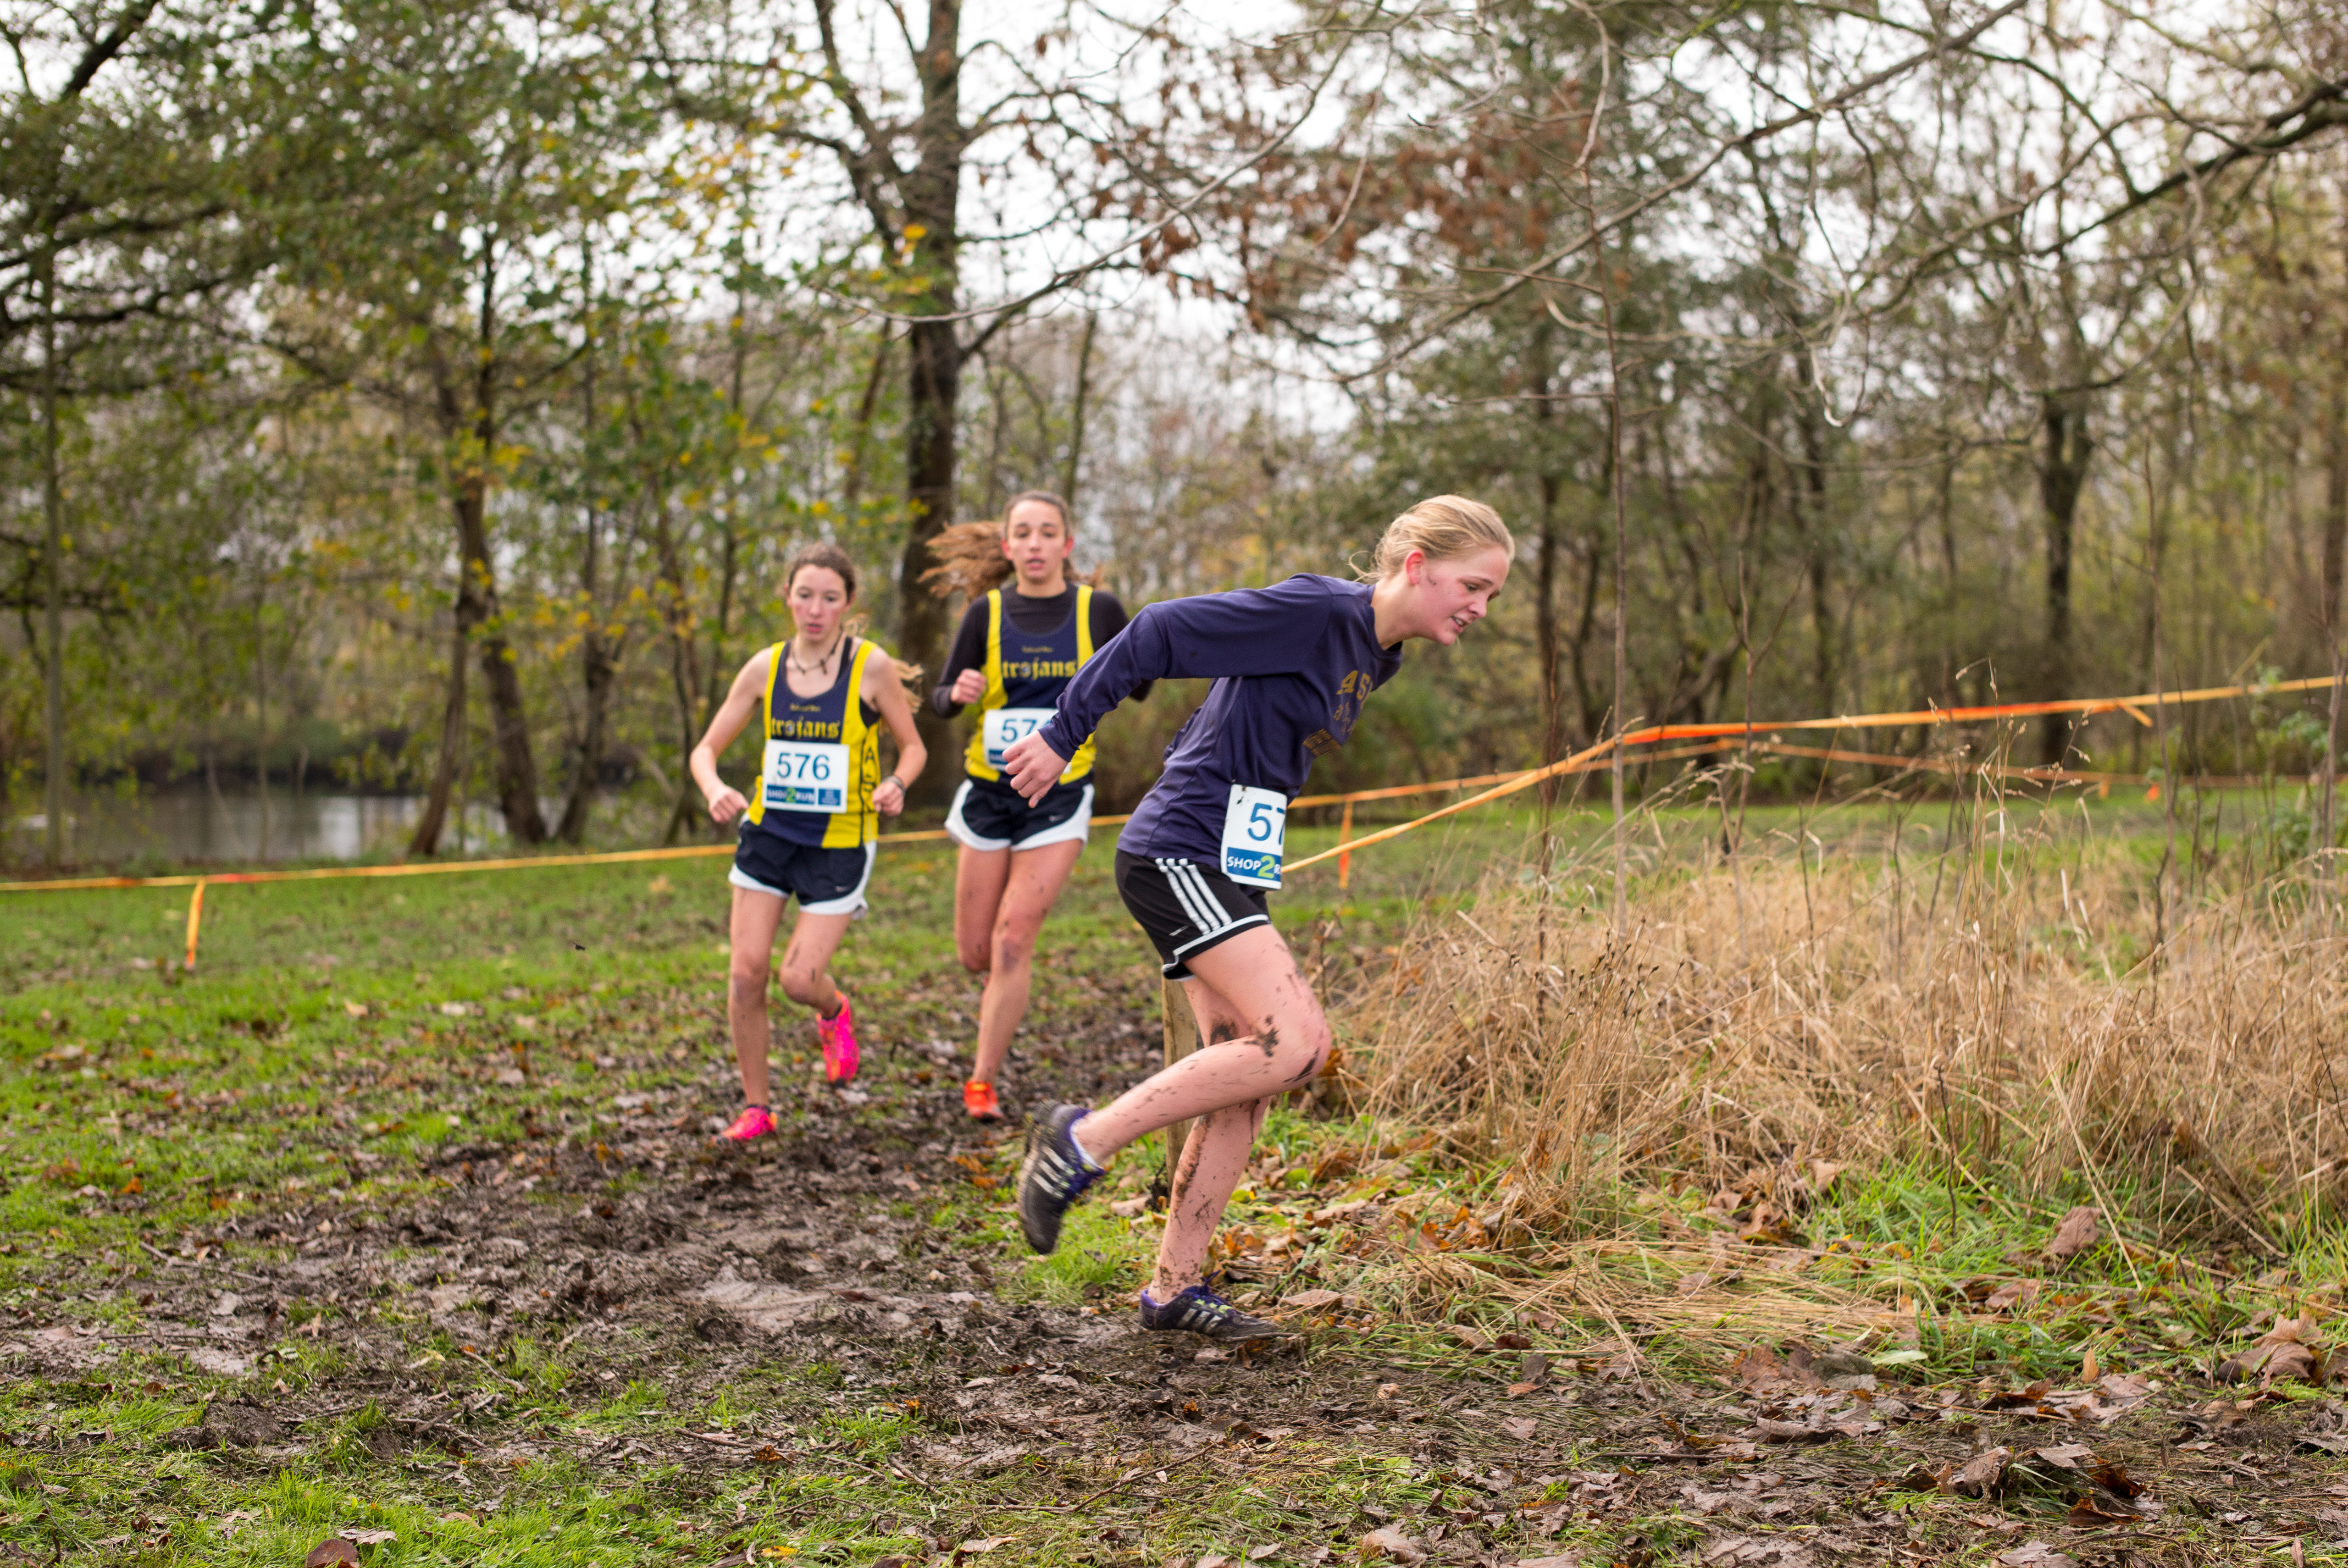
person, trail, running, recreation, race, sports, endurance, athletics, physical exercise, outdoor recreation, human action, endurance sports, ultramarathon, duathlon, cross country running, cross country cycling